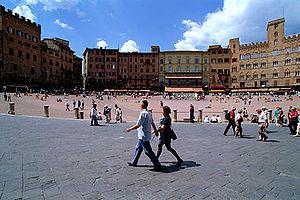
Le Palio de Sienne est le plus connu des Palii italiens. C'est une course de chevaux, qui se tient deux fois par an dans la ville de Sienne, sur la Piazza del Campo, place centrale. Chaque couple cavalier/cheval représente un des dix-sept contrade de la ville. Une grande parade précède la course qui attire des spectateurs du monde entier.